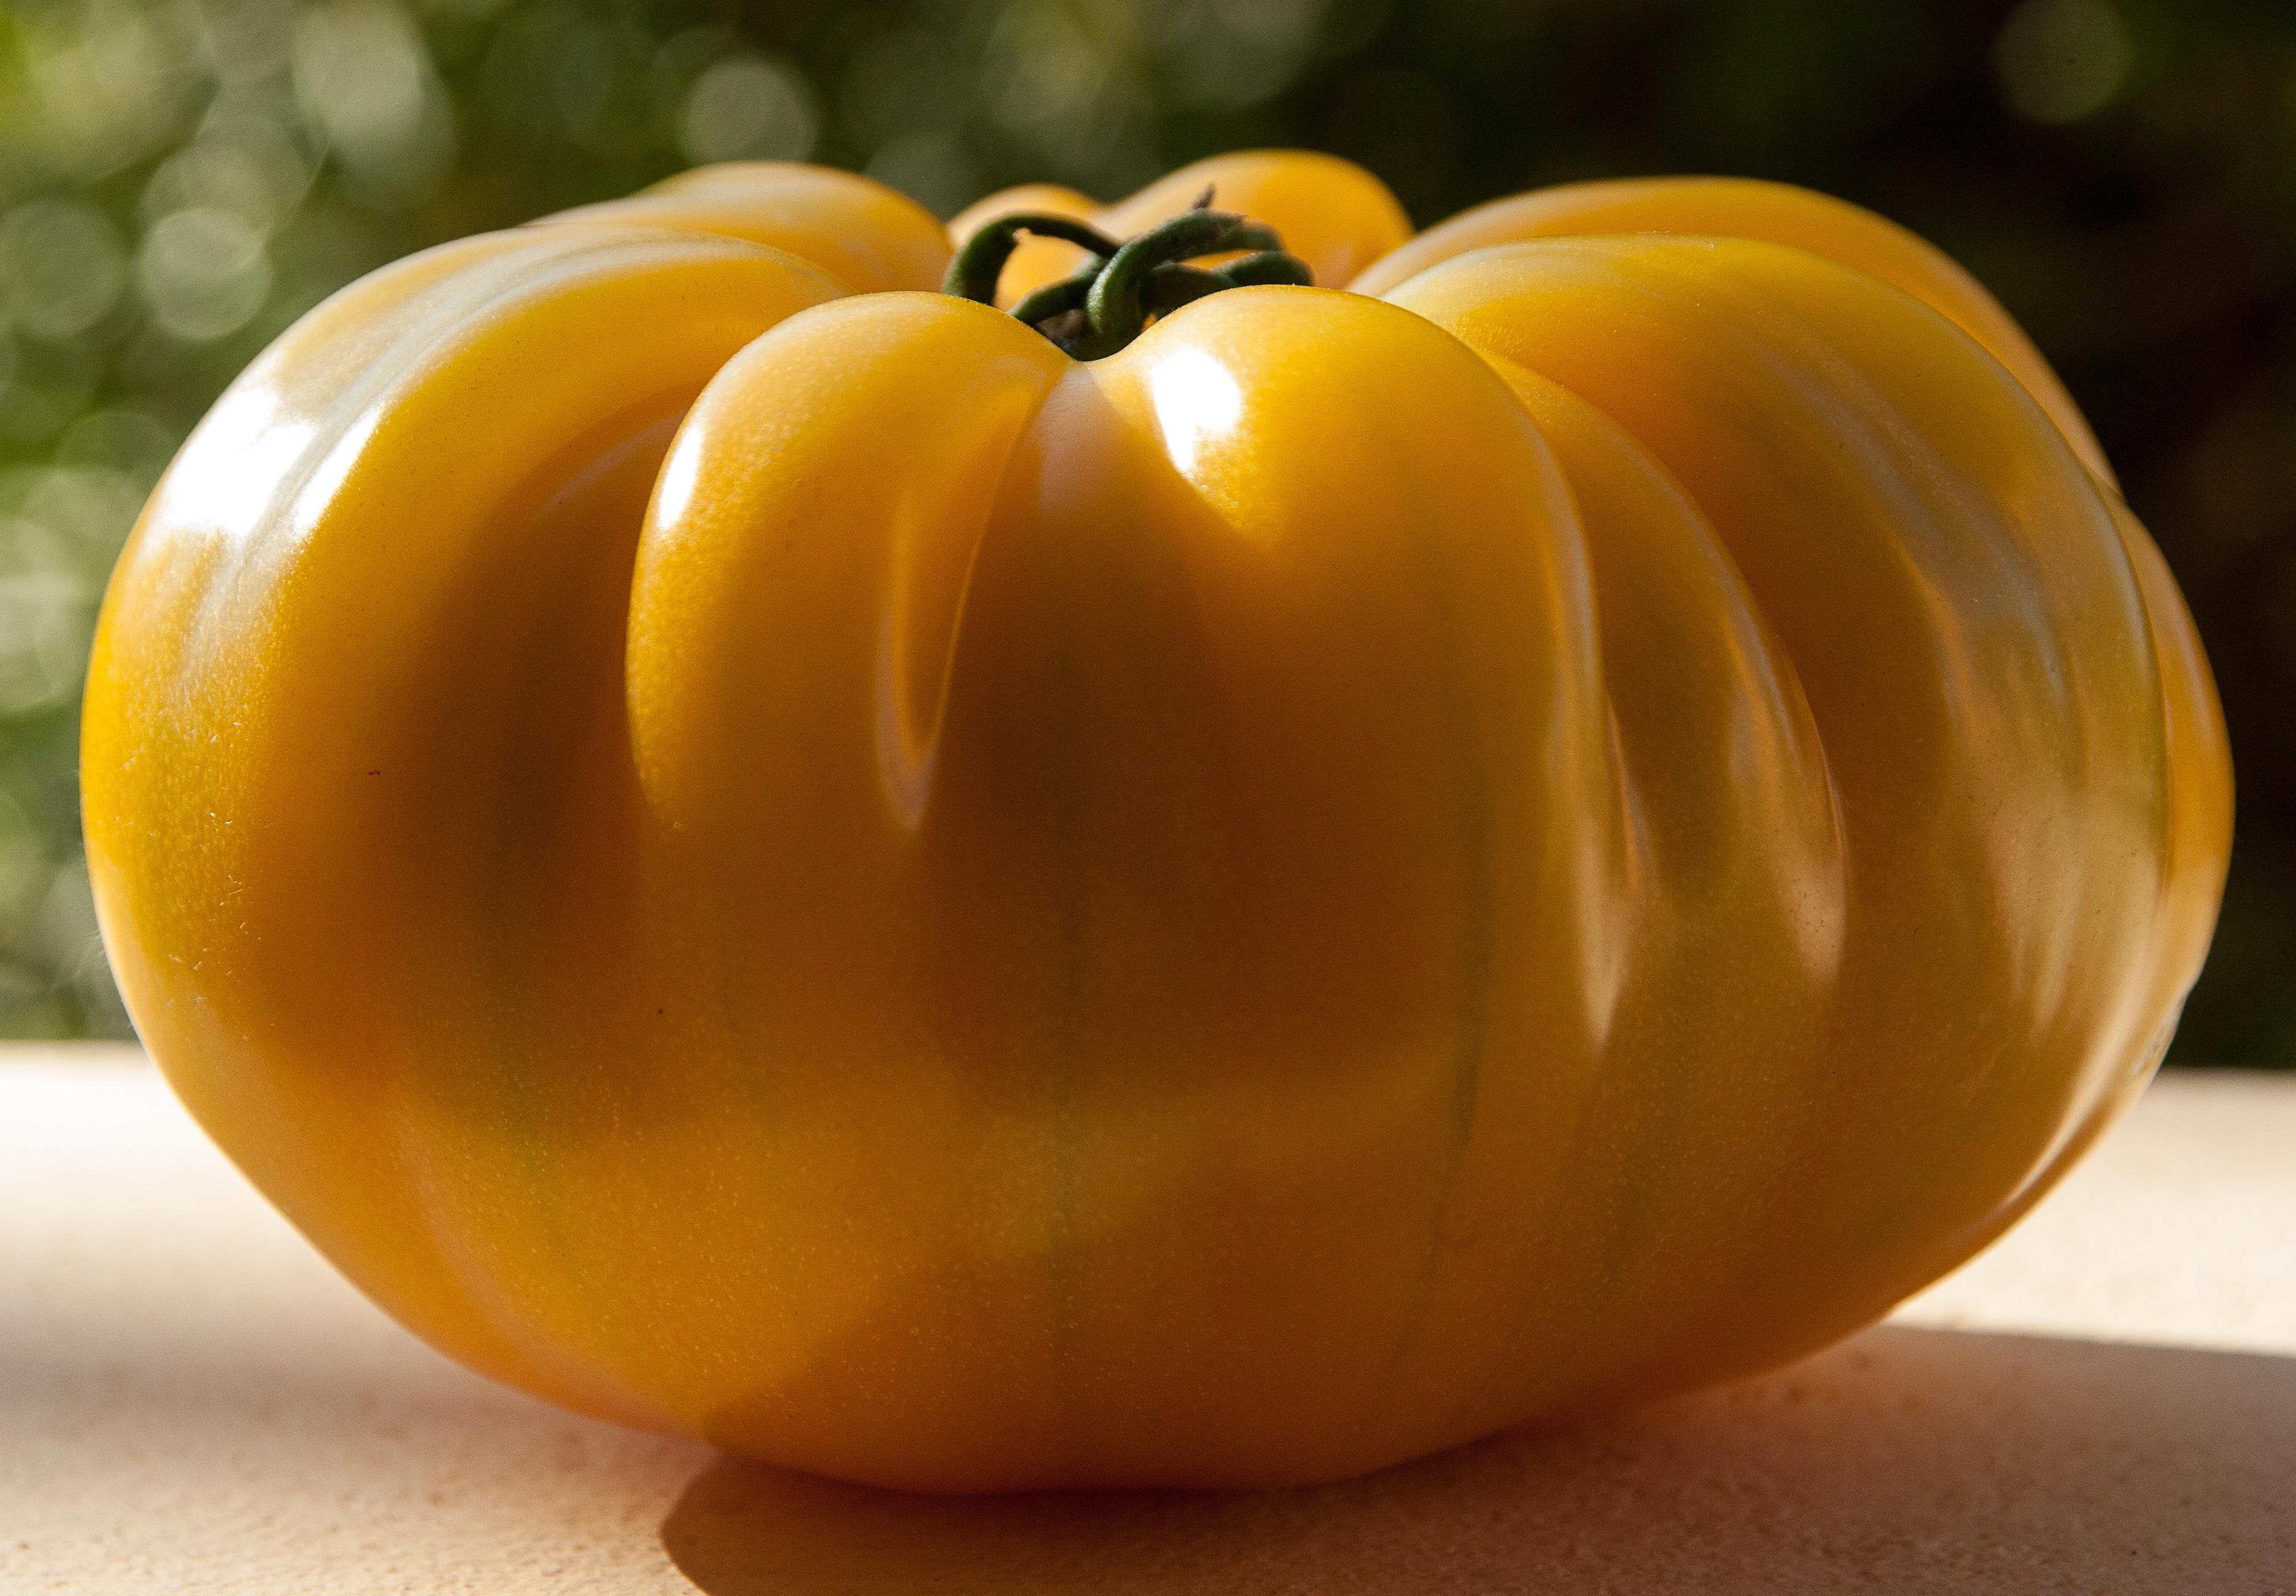
plant, fruit, flower, food, produce, vegetable, pumpkin, yellow, gourd, tomato, tangerine, calabaza, carving, vitamins, citrus, cucurbita, macro photography, vegetable garden, flowering plant, winter squash, land plant